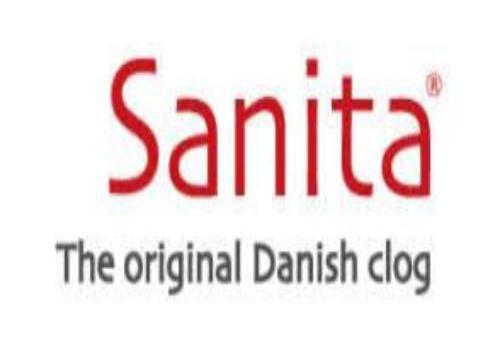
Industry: Clothes